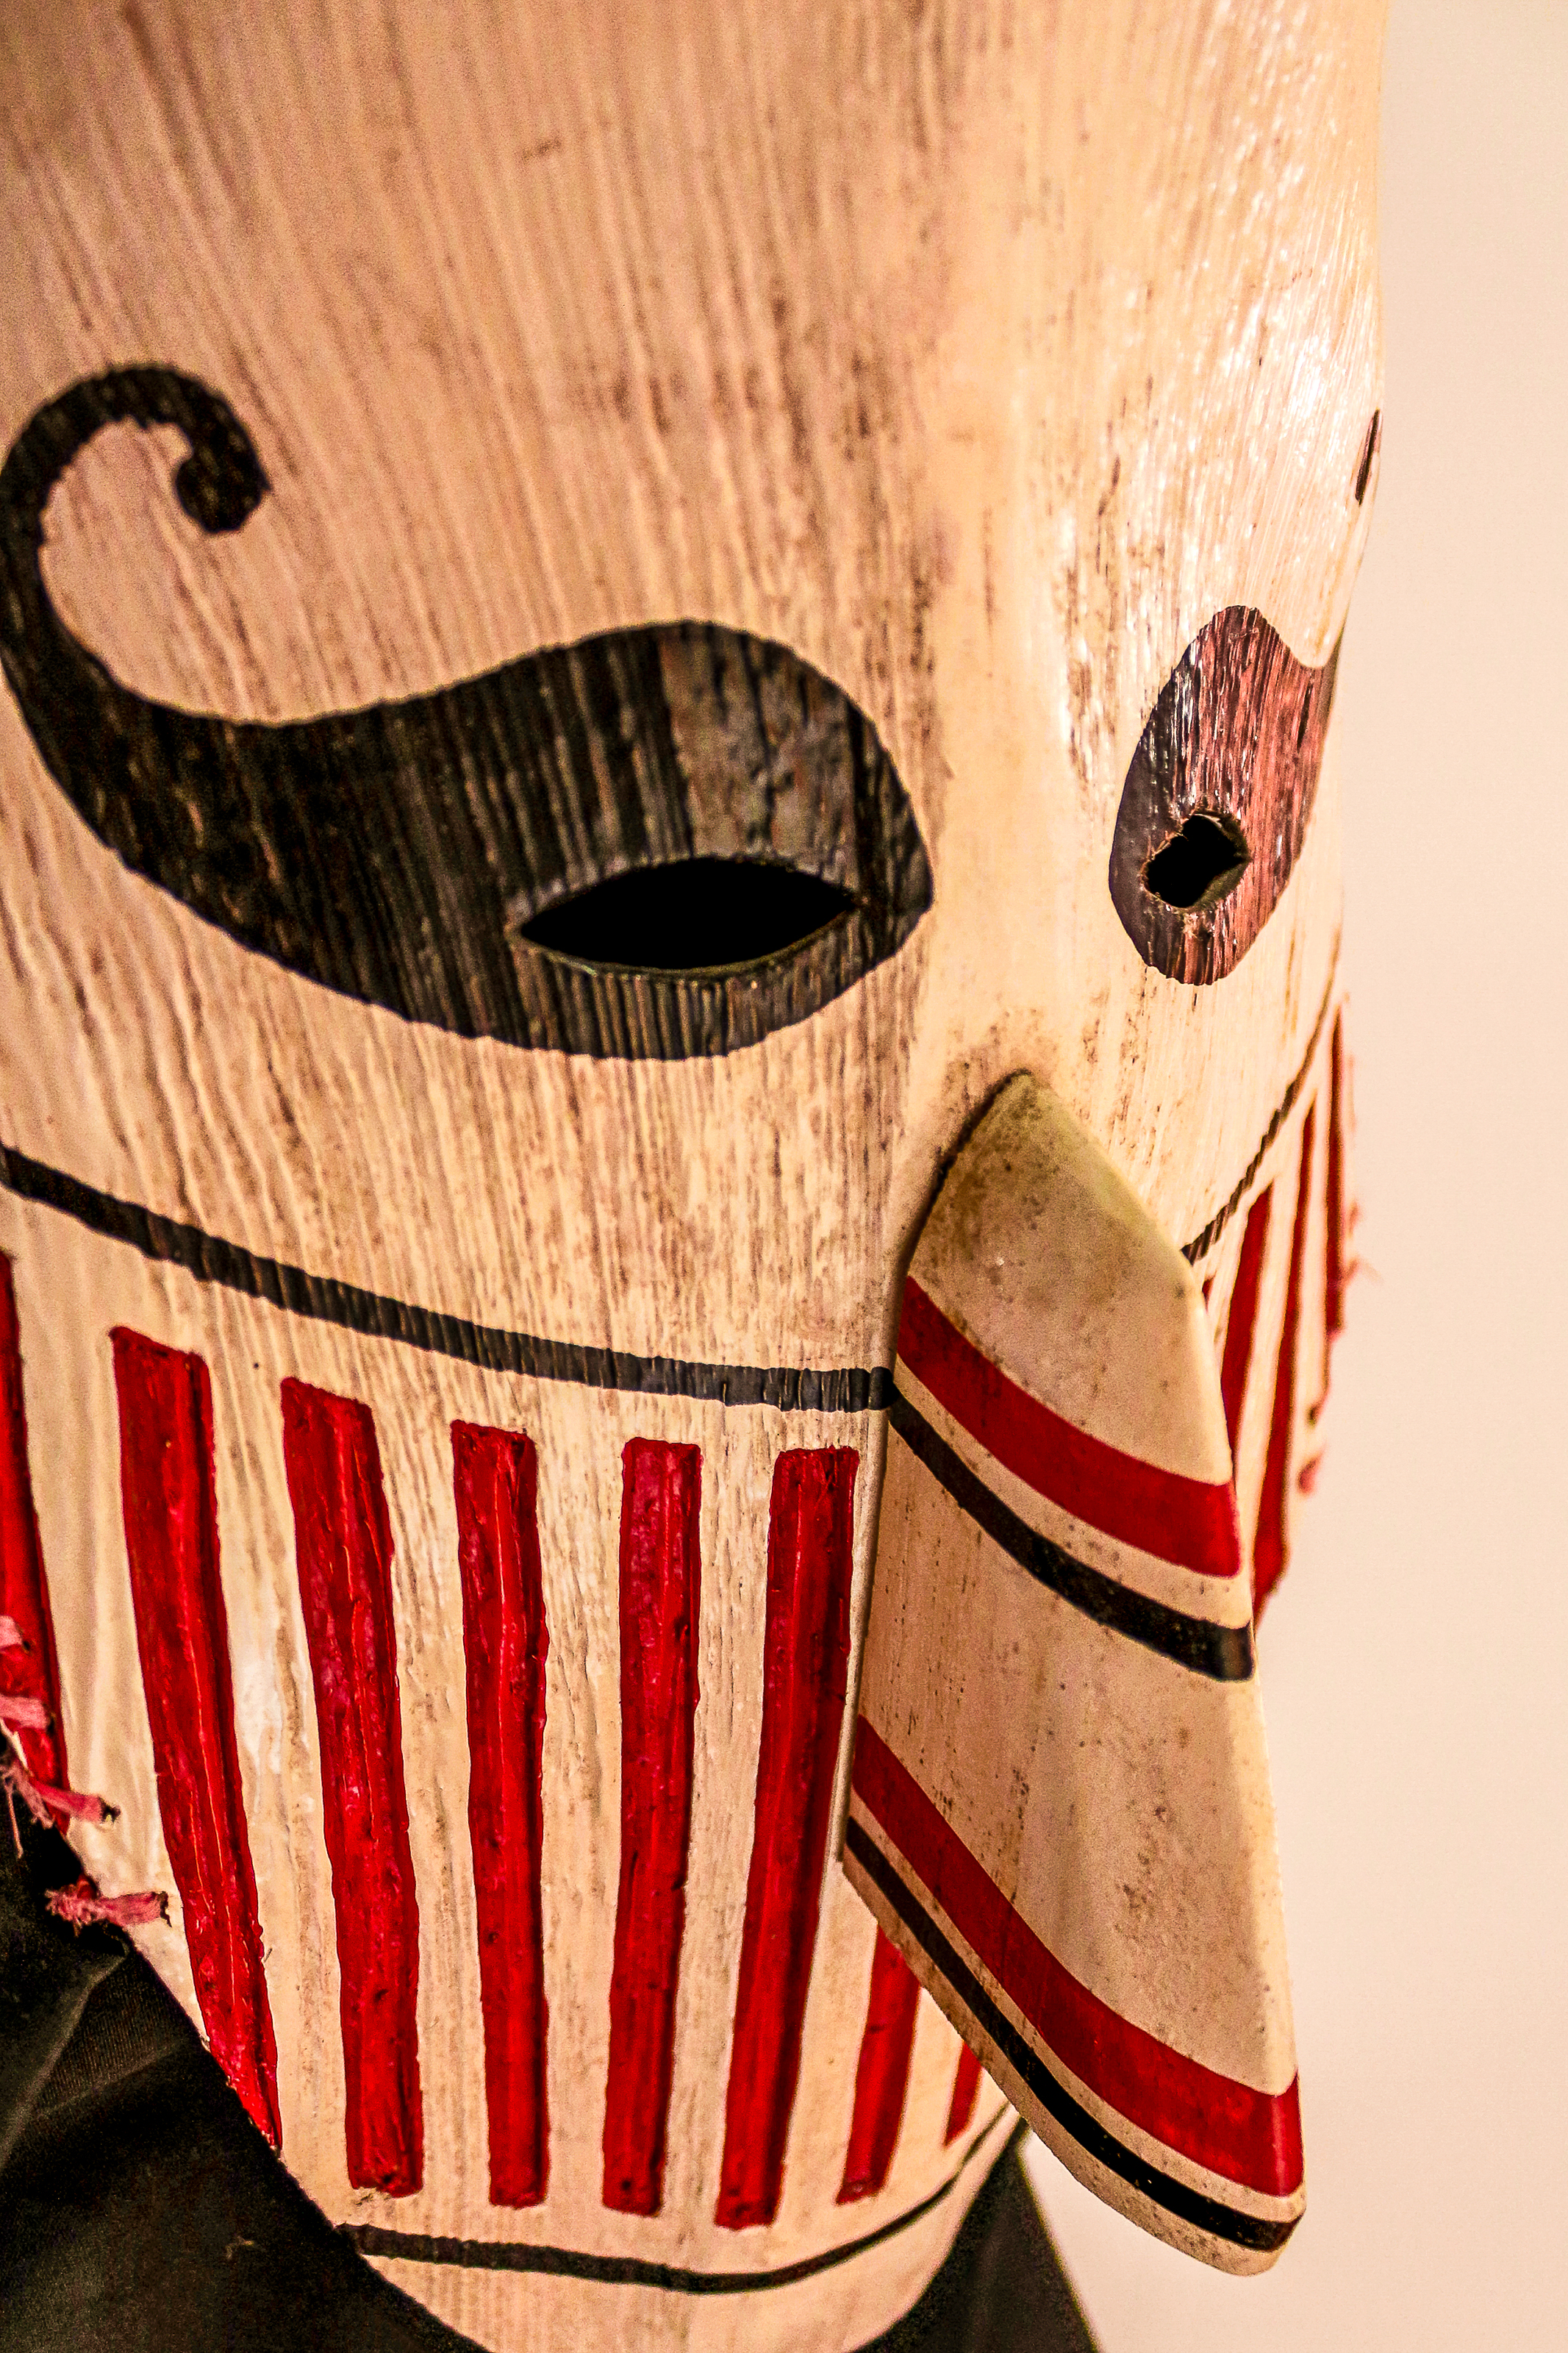
festival, mask, culture, thailand, asia, monster, thai, costume, art, ghost, ancient, colorful, asian, people, traditional, halloween, tradition, fashion, beauty, dress, phi, cloth, khon, clothing, performance, cultural, dance, performing, background, travel, masque, headgear